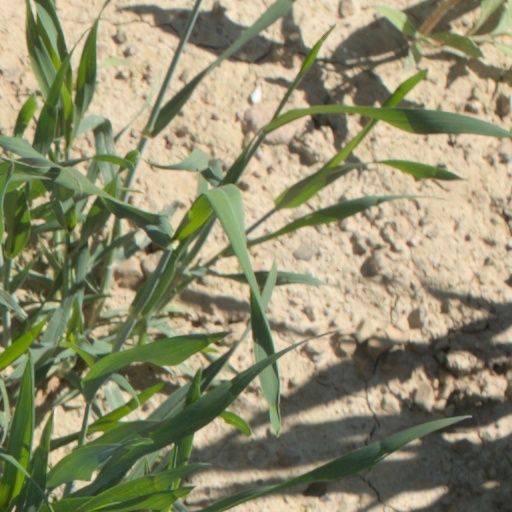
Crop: wheat